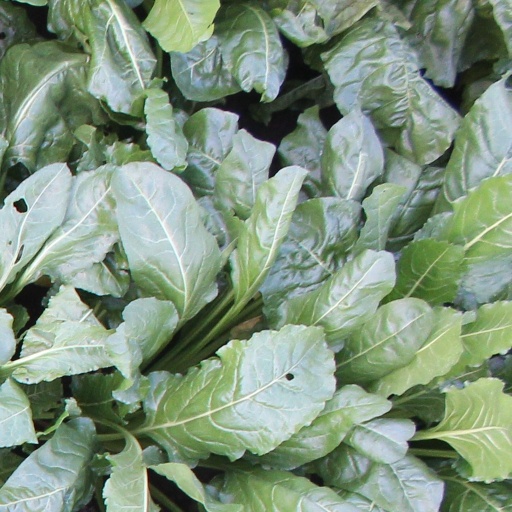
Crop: sugar beet